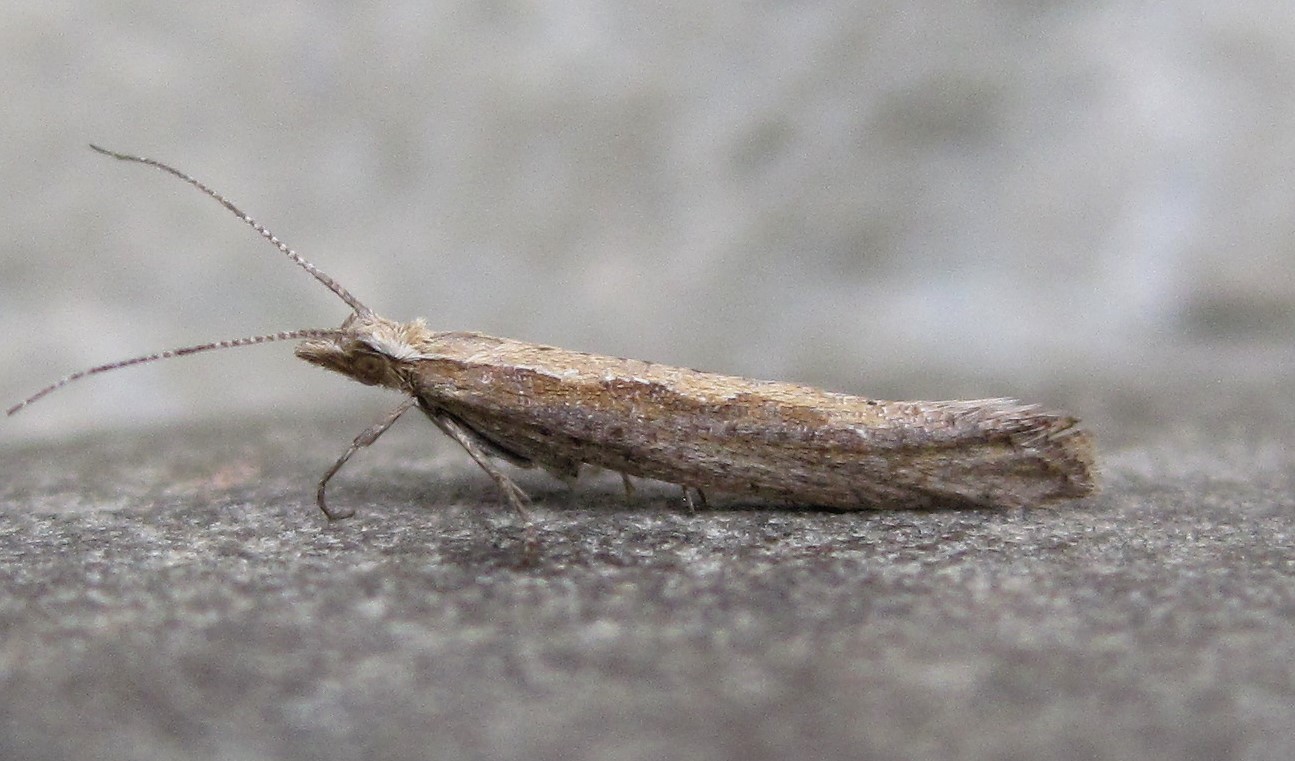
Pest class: diamondback_moth